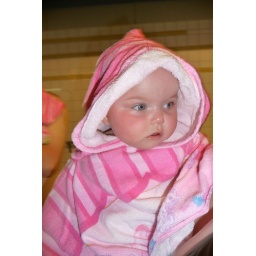
Sanne helemaal kapot van het gek doen in het water